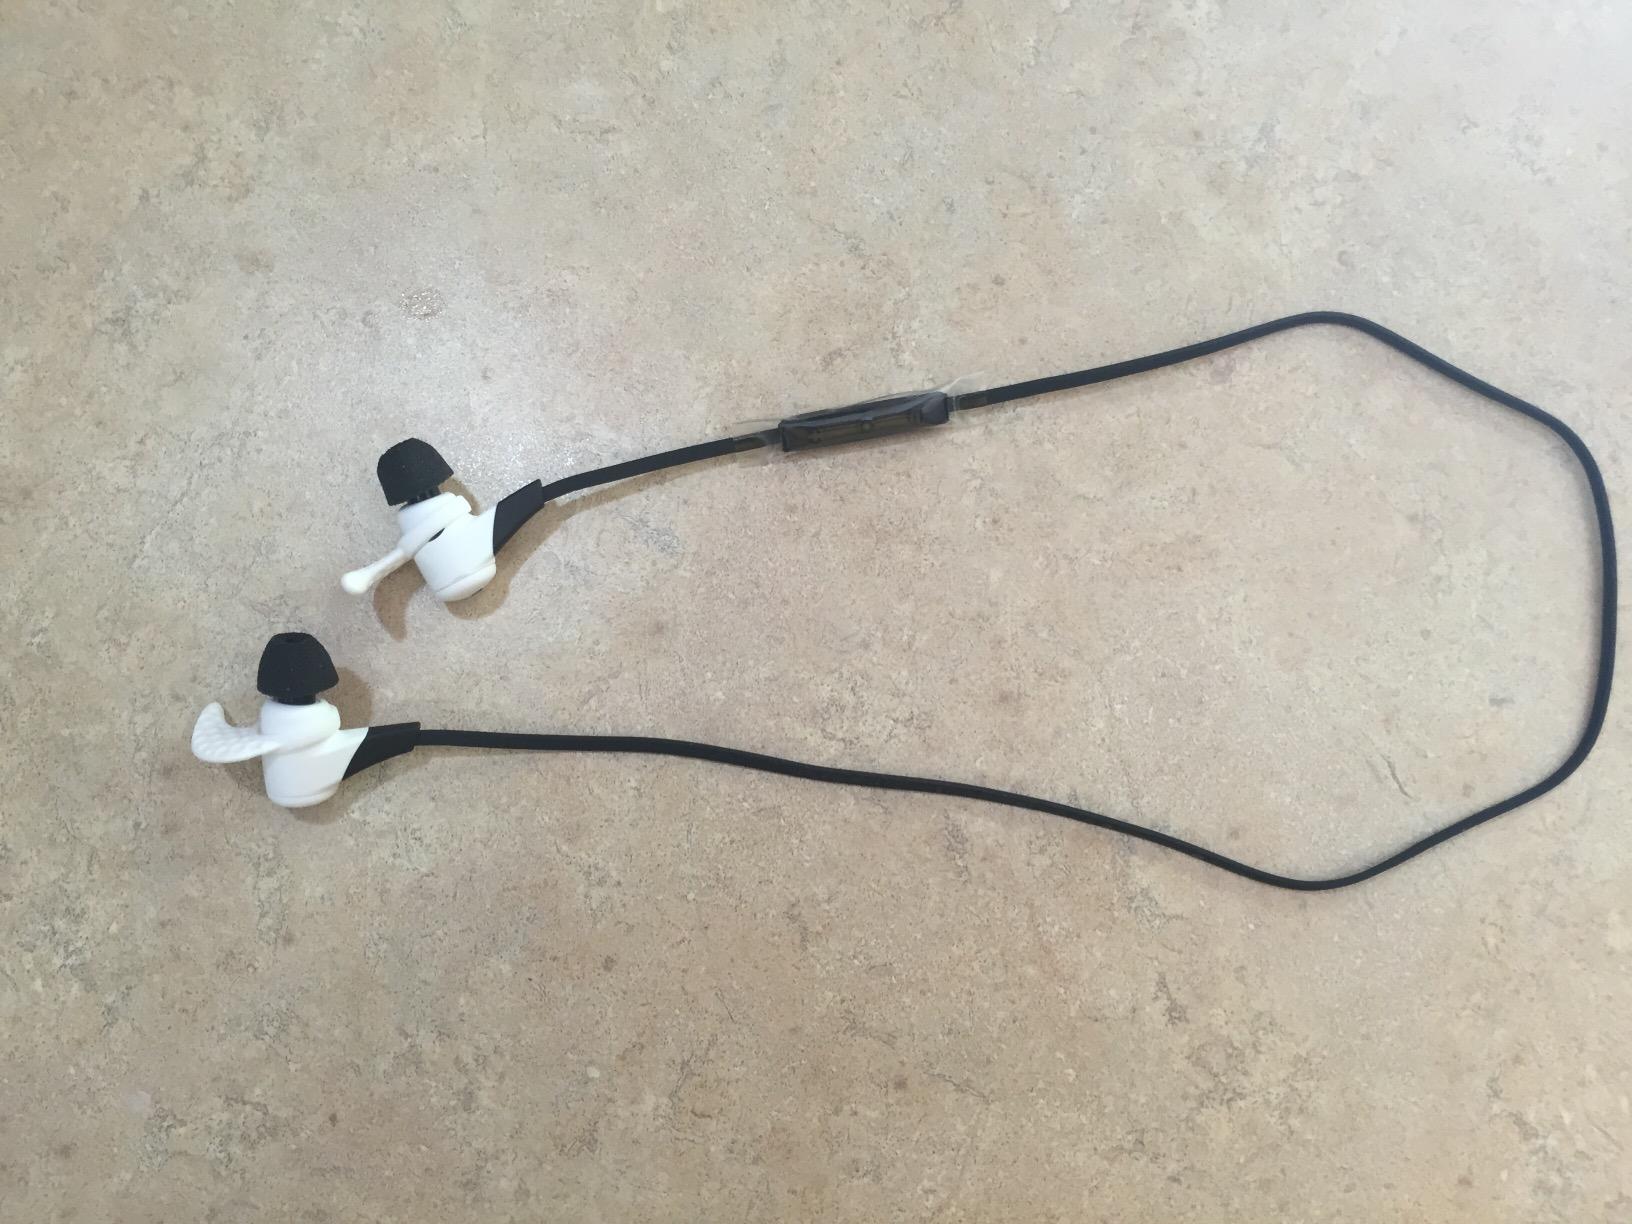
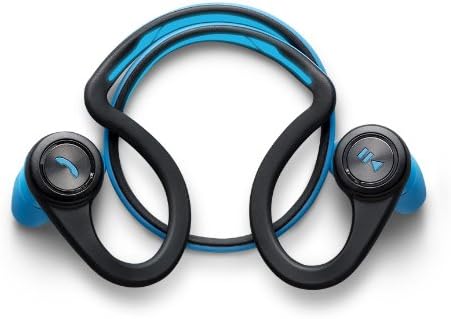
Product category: headphones
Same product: no